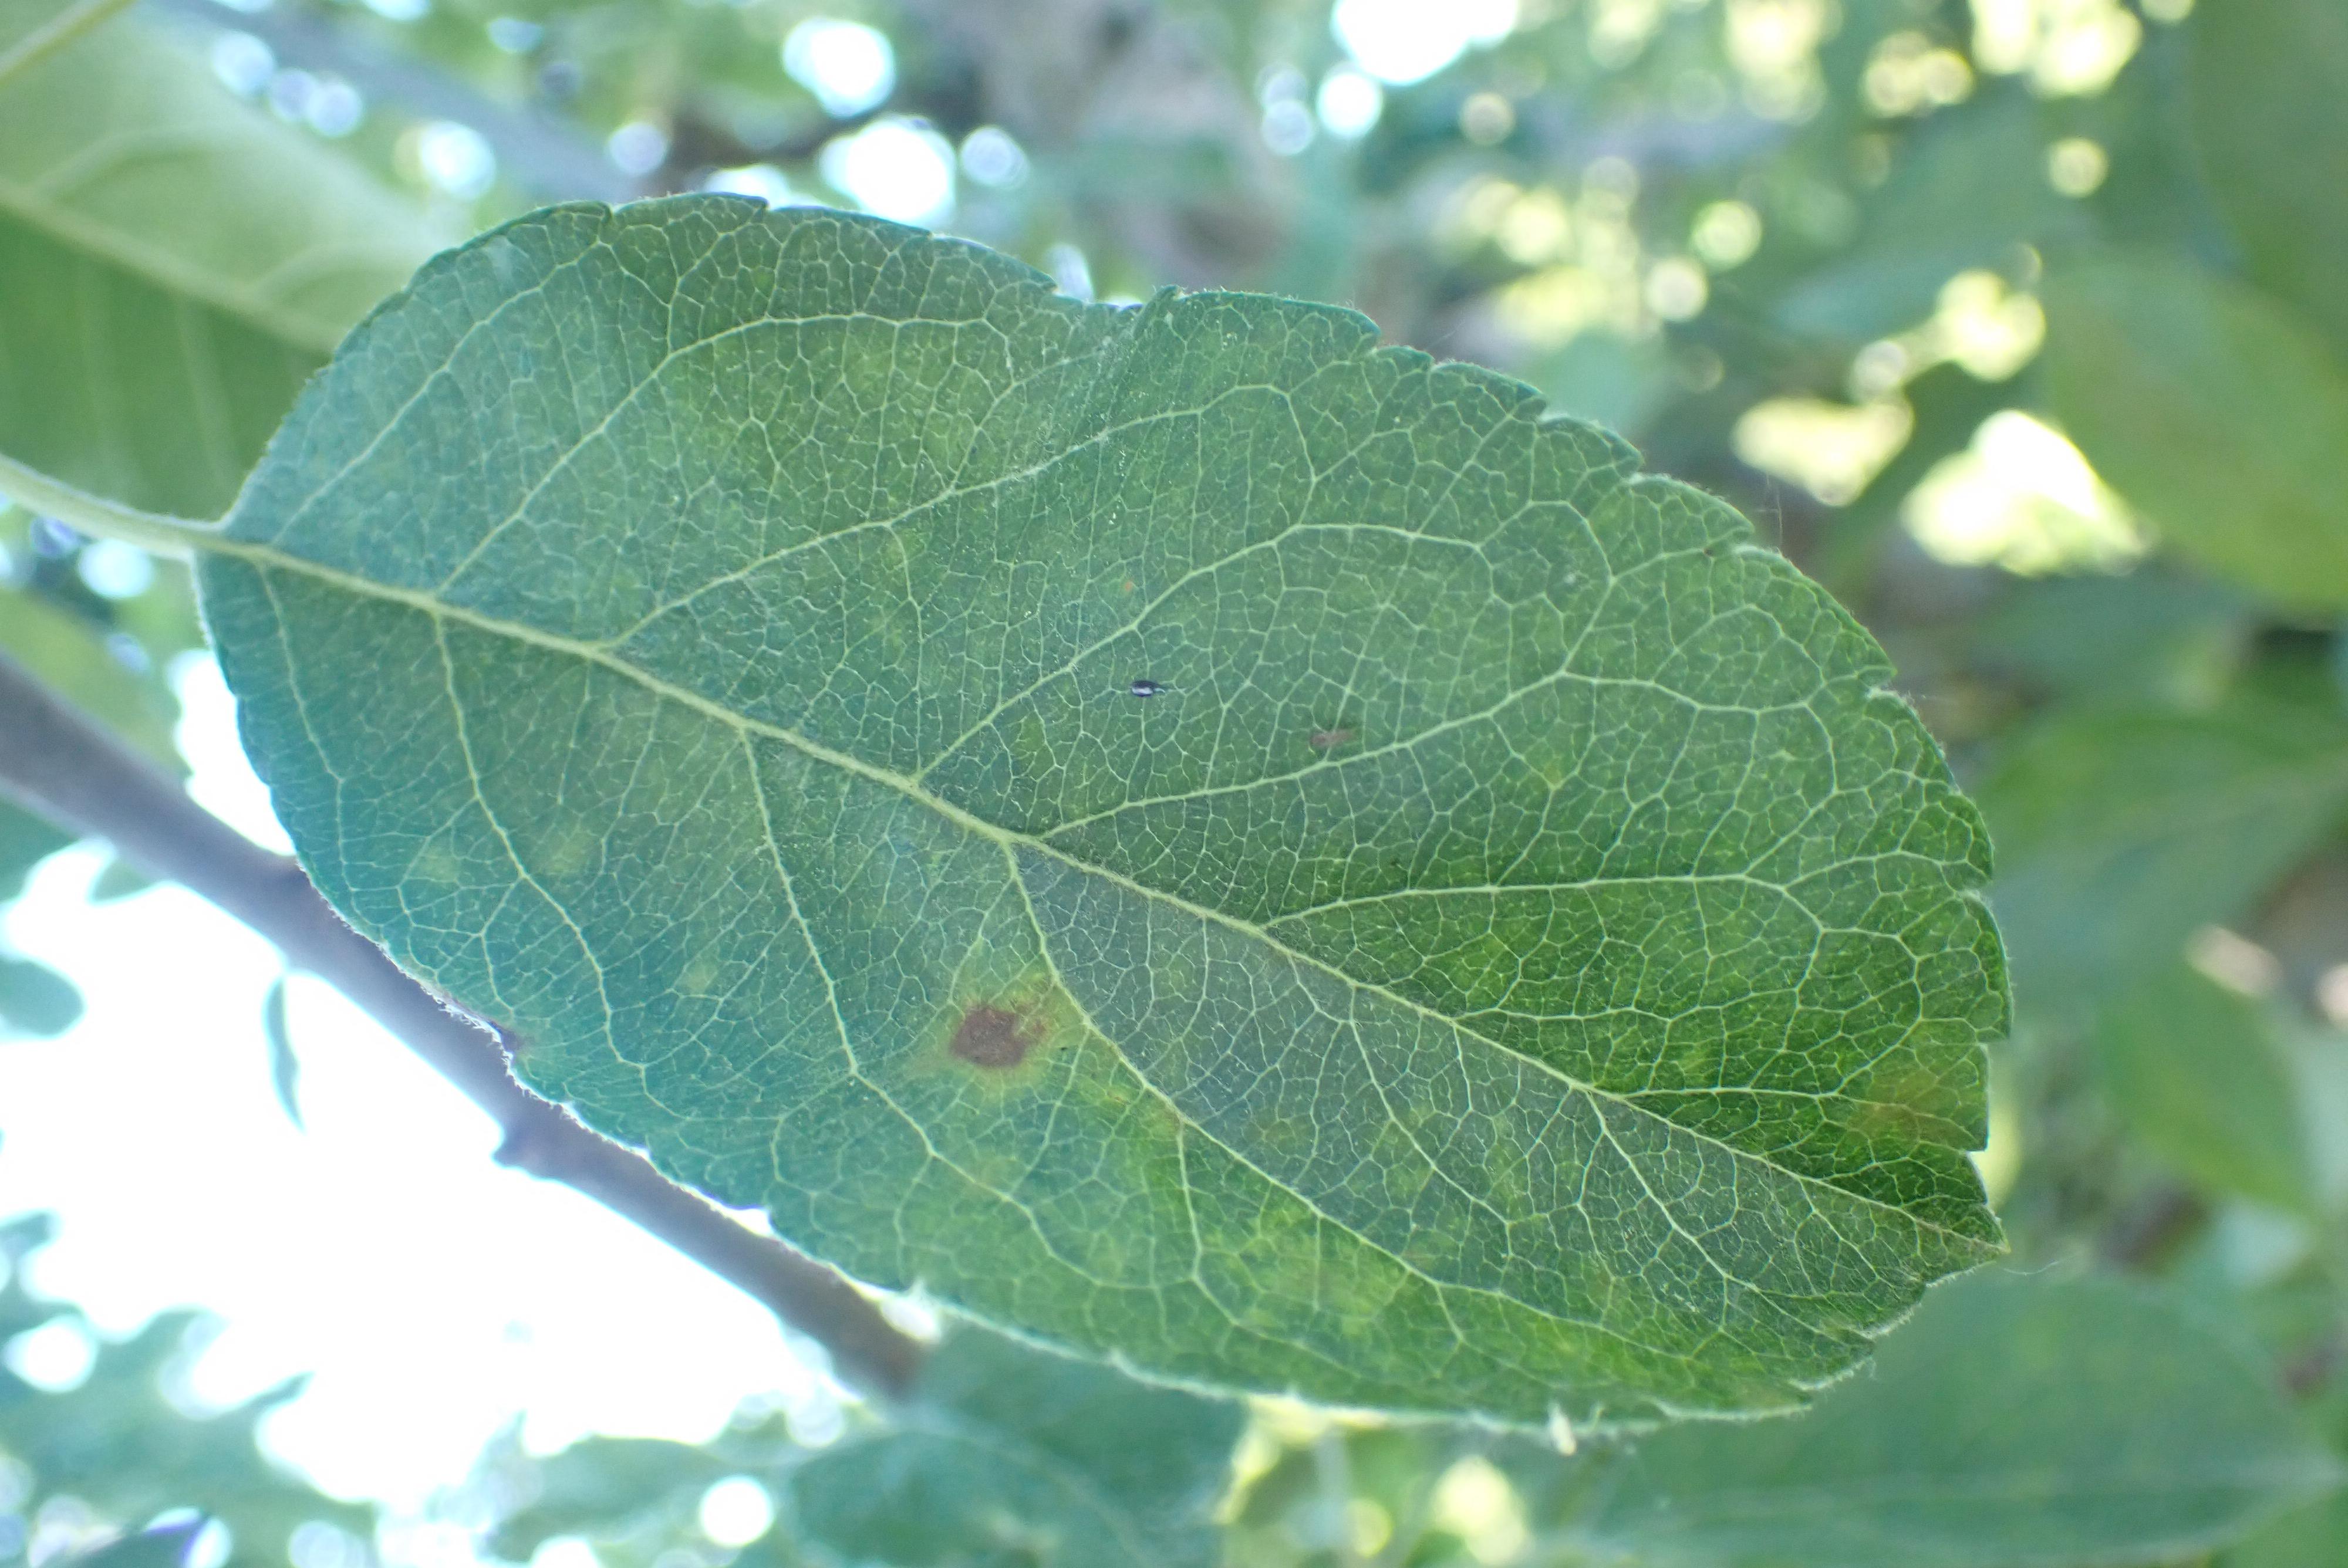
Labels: scab